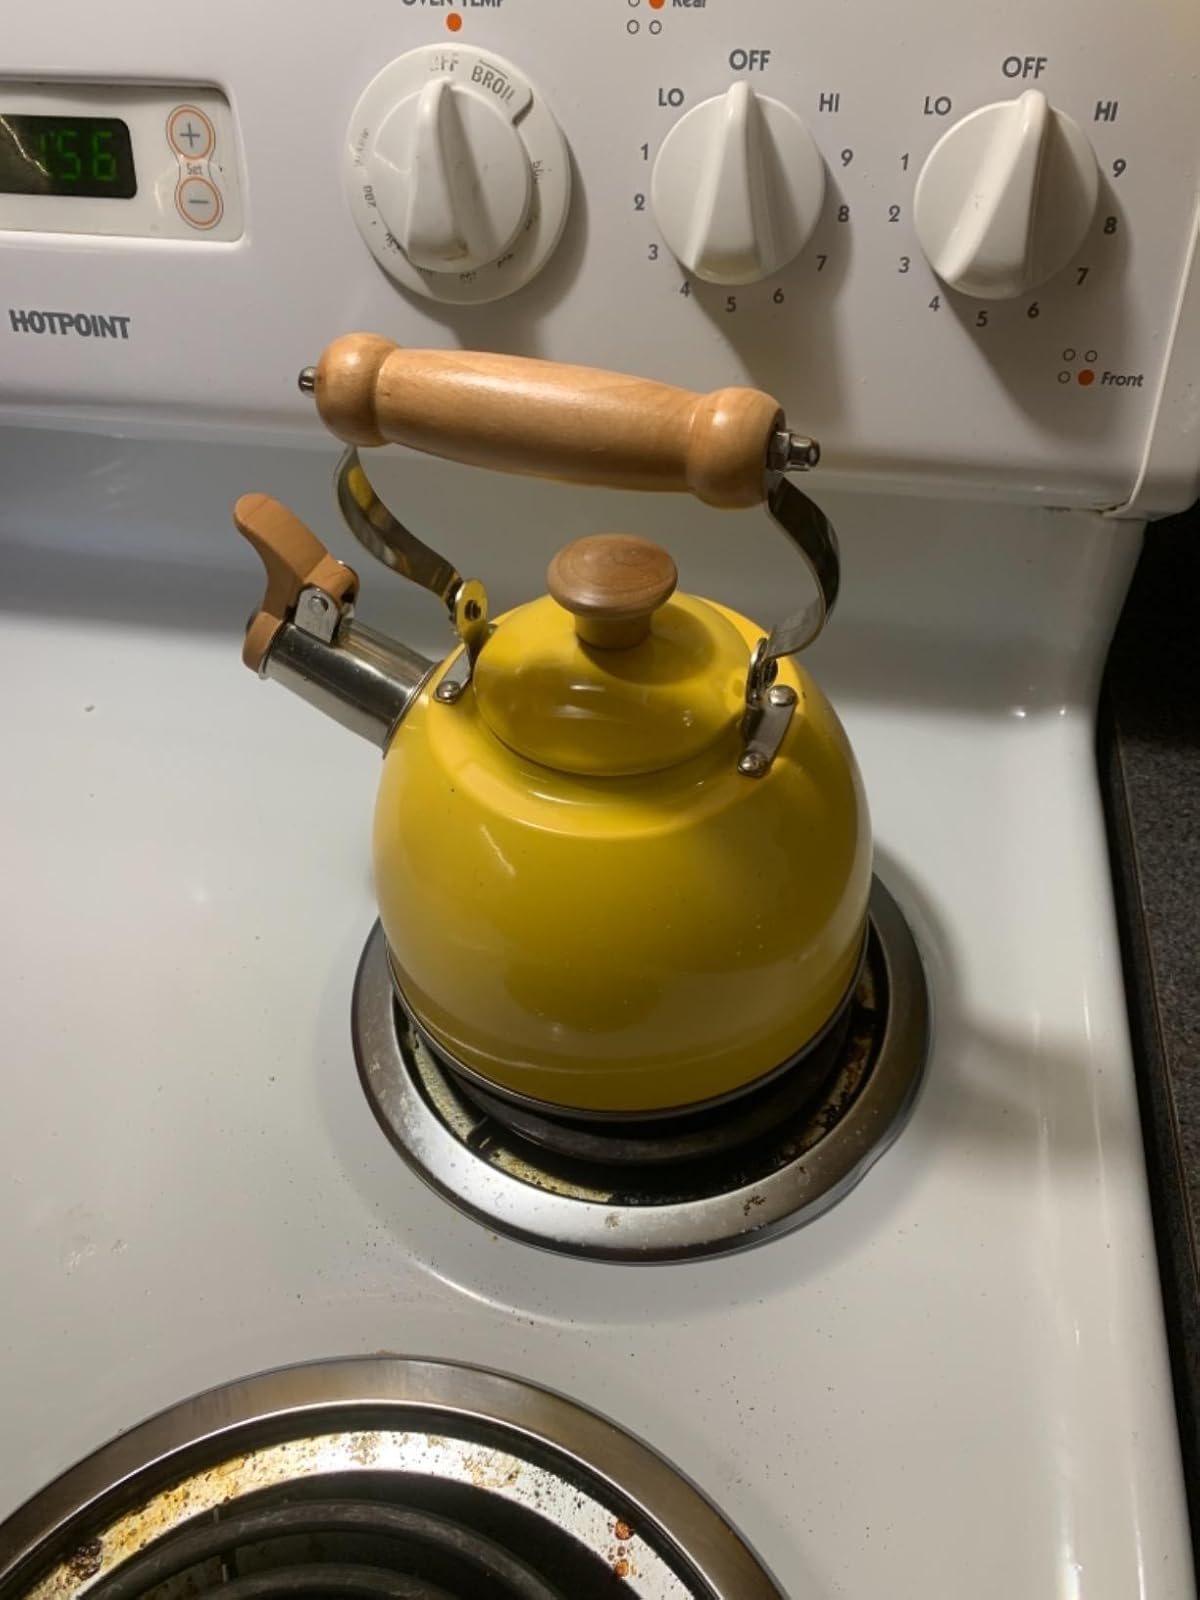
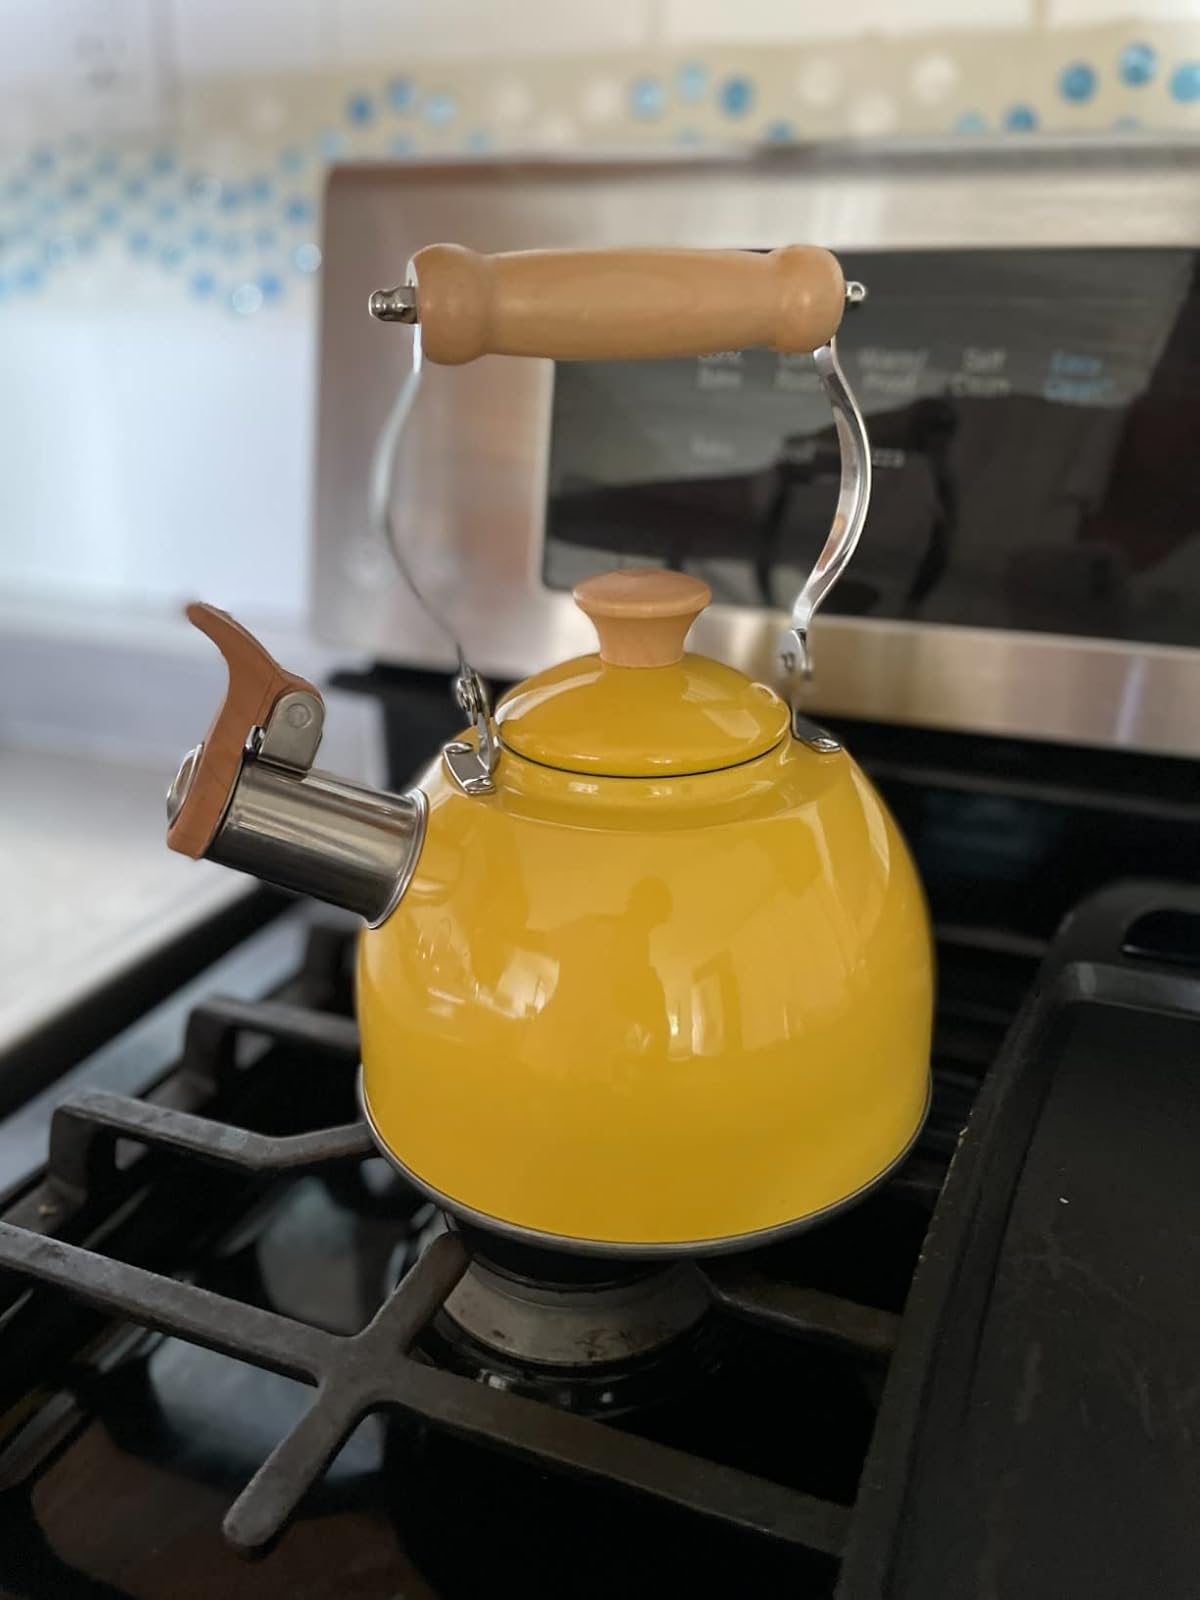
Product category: items_kettle
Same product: yes